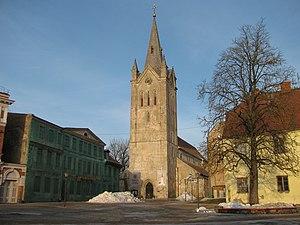
Cet article traite des religions ou phénomènes religieux, passés et présents, des populations sur le territoire de l'actuelle Lettonie.